Cosmetics policy

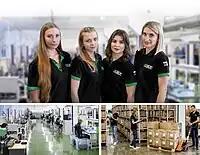
Female warehouse workers in Russia wearing makeup, December 2021.

A cosmetics policy is a policy concerning the wearing of cosmetics, which may be required or forbidden in different places and circumstances. A cosmetics policy that applies to only one sex, such as a policy requiring women to wear lipstick or a policy forbidding men to wear nail polish, is considered a form of sex discrimination by some critics. Sex-specific cosmetics policies may place burdens on women workers and may also present difficulties for transgender and non-binary people. Sex-specific cosmetics policies are legal in many jurisdictions.